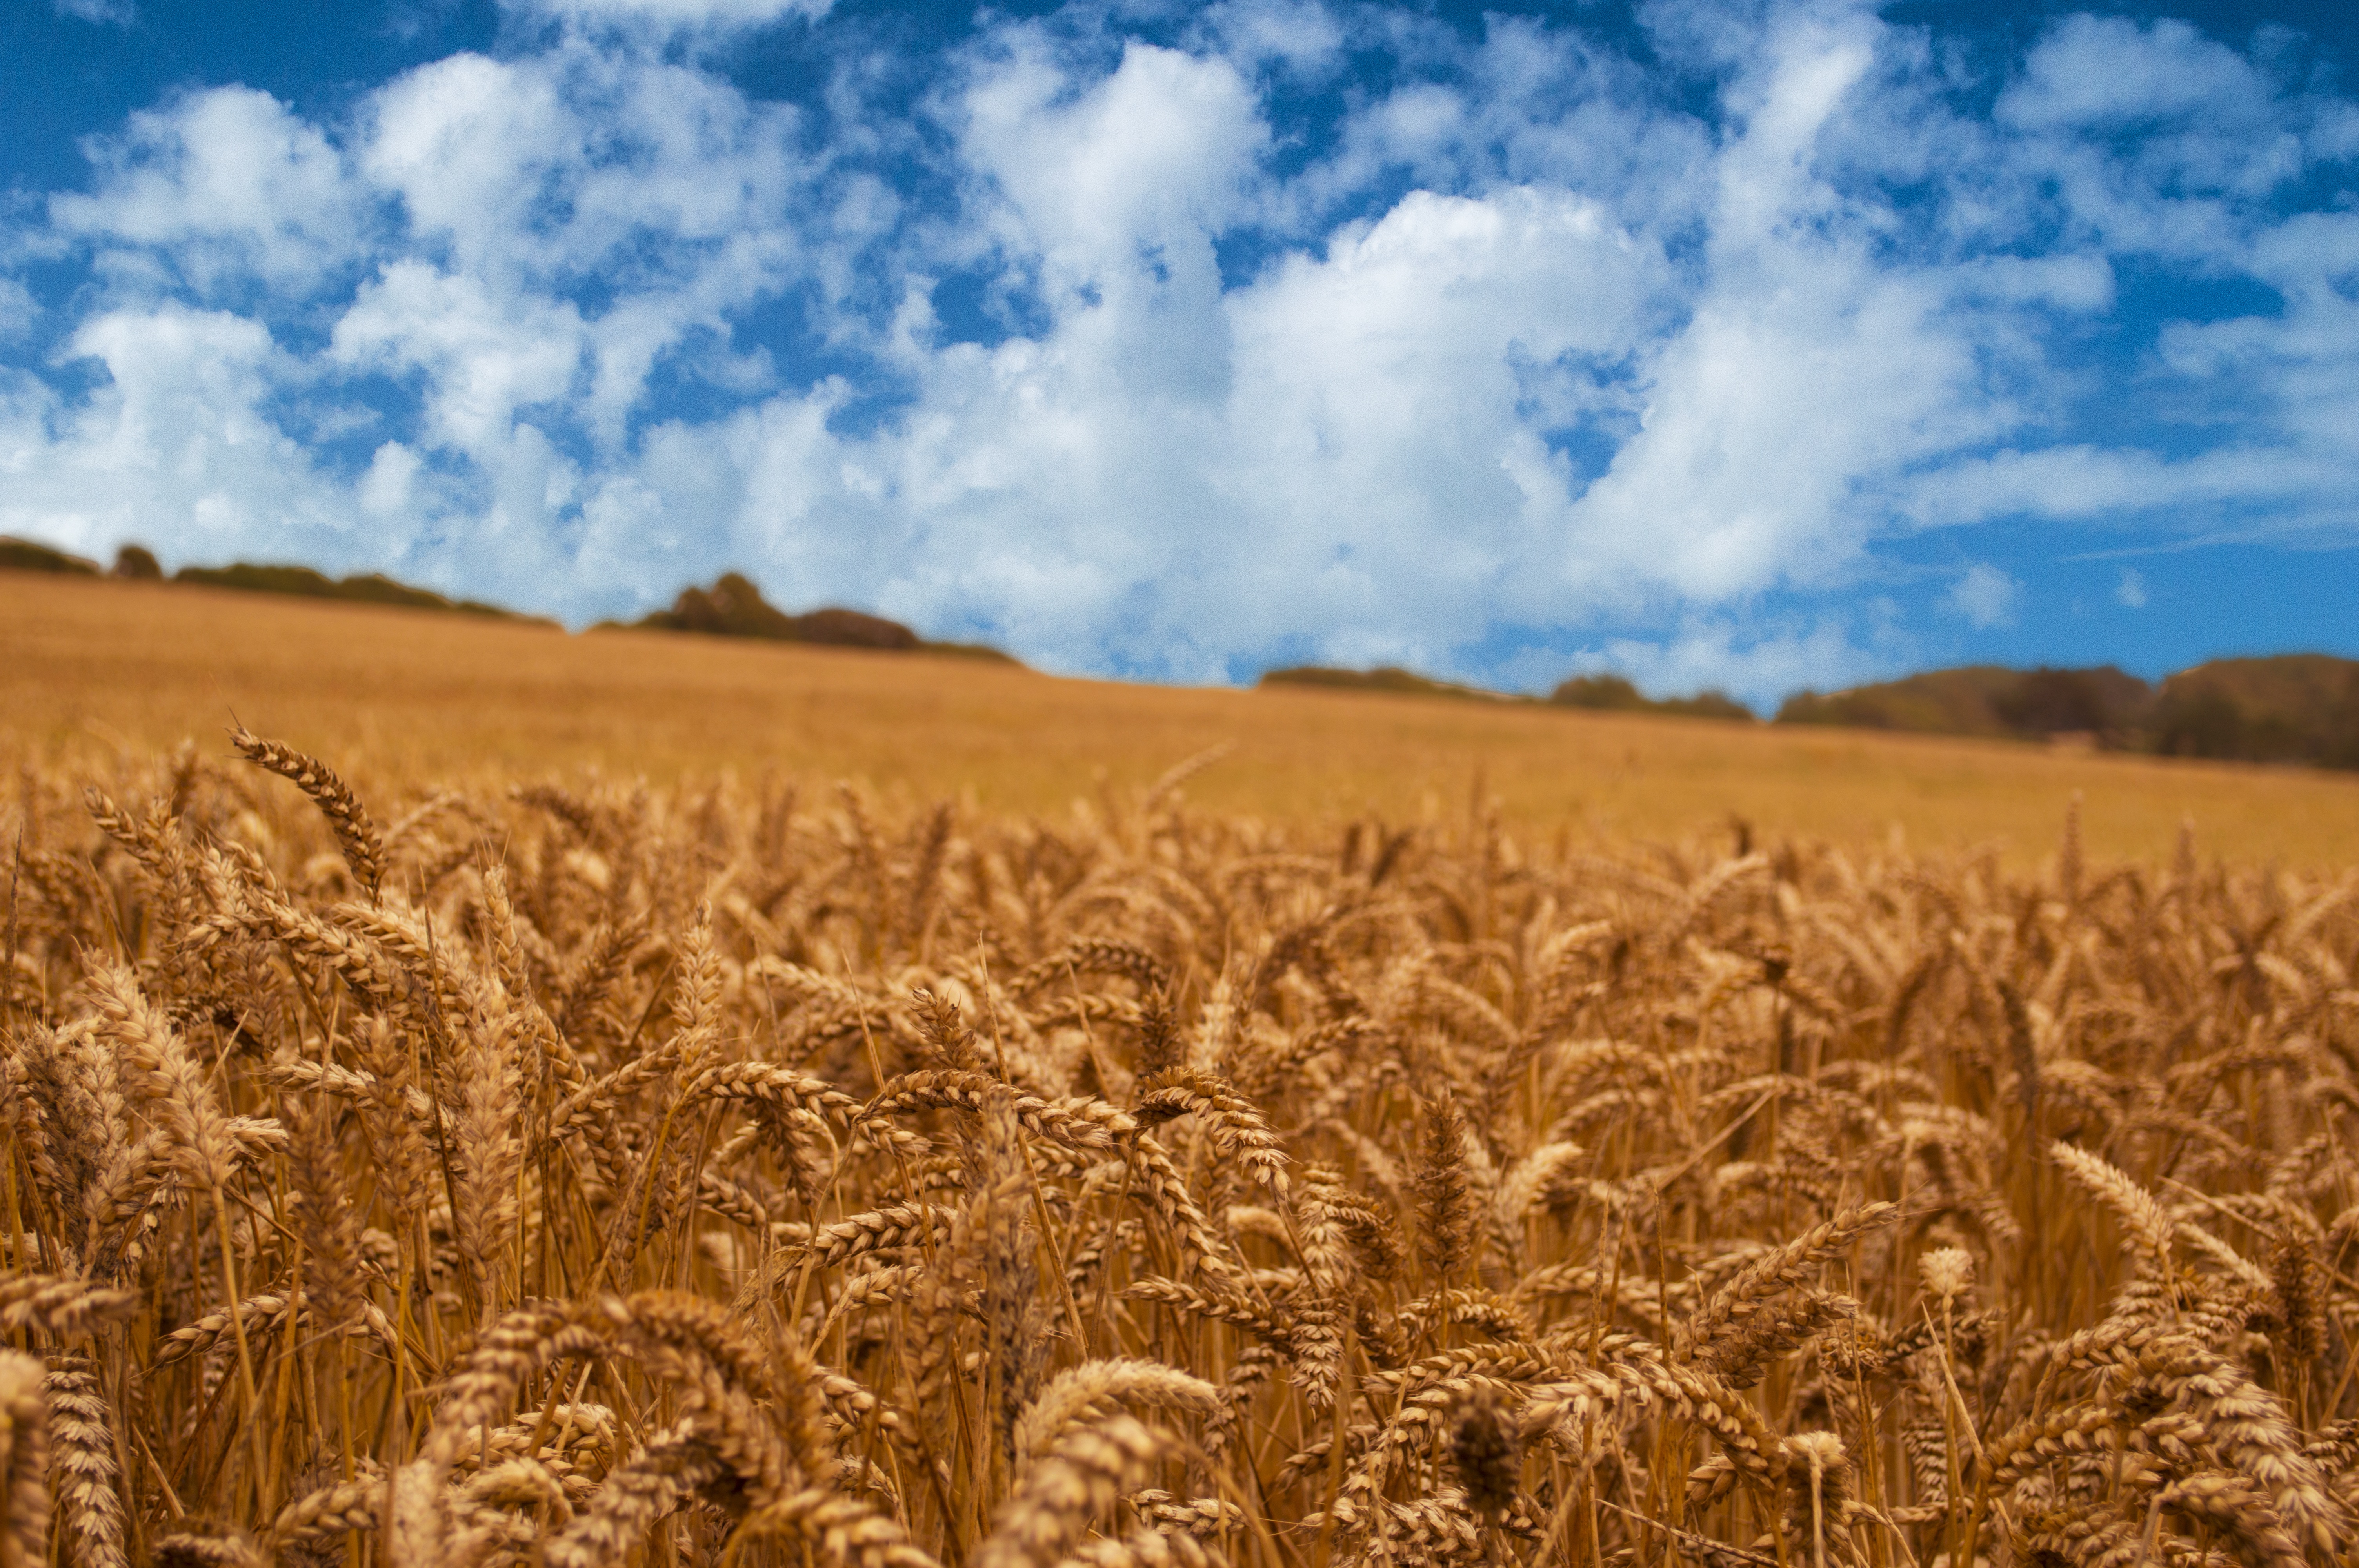
landscape, nature, plant, sky, field, wheat, prairie, summer, rural, food, harvest, crop, corn, soil, agriculture, plain, grassland, corn field, flowering plant, commodity, grass family, land plant, food grain